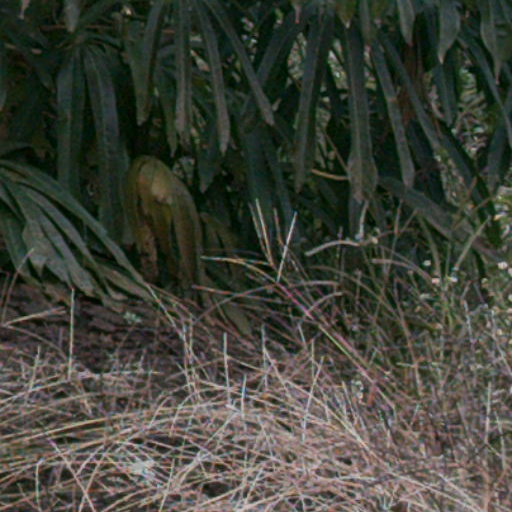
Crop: cassava